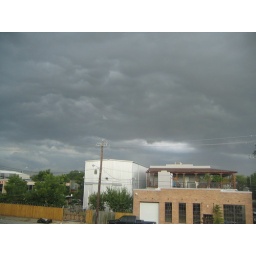
clouds coming in - view from our 3rd floor